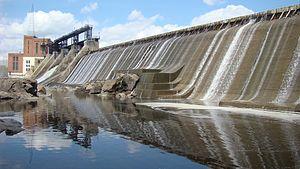
Centrale Hydroélectrique de Drummondville 2 Situé au Centre du Québec au Québec , Canada
Cette liste recense les biens du patrimoine immobilier du Centre-du-Québec inscrits au répertoire du patrimoine culturel du Québec. Cette liste est divisées par municipalité régionale de comté géographique.